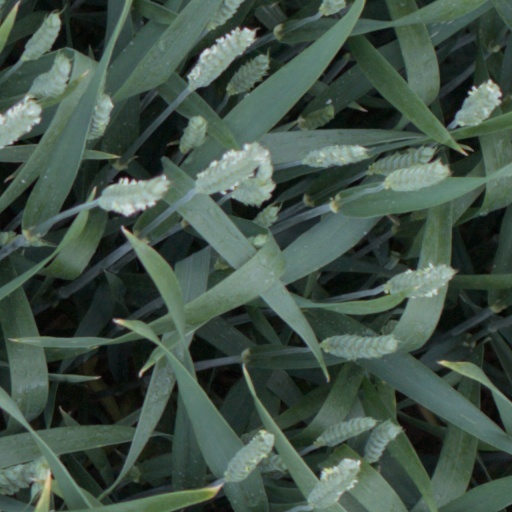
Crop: wheat